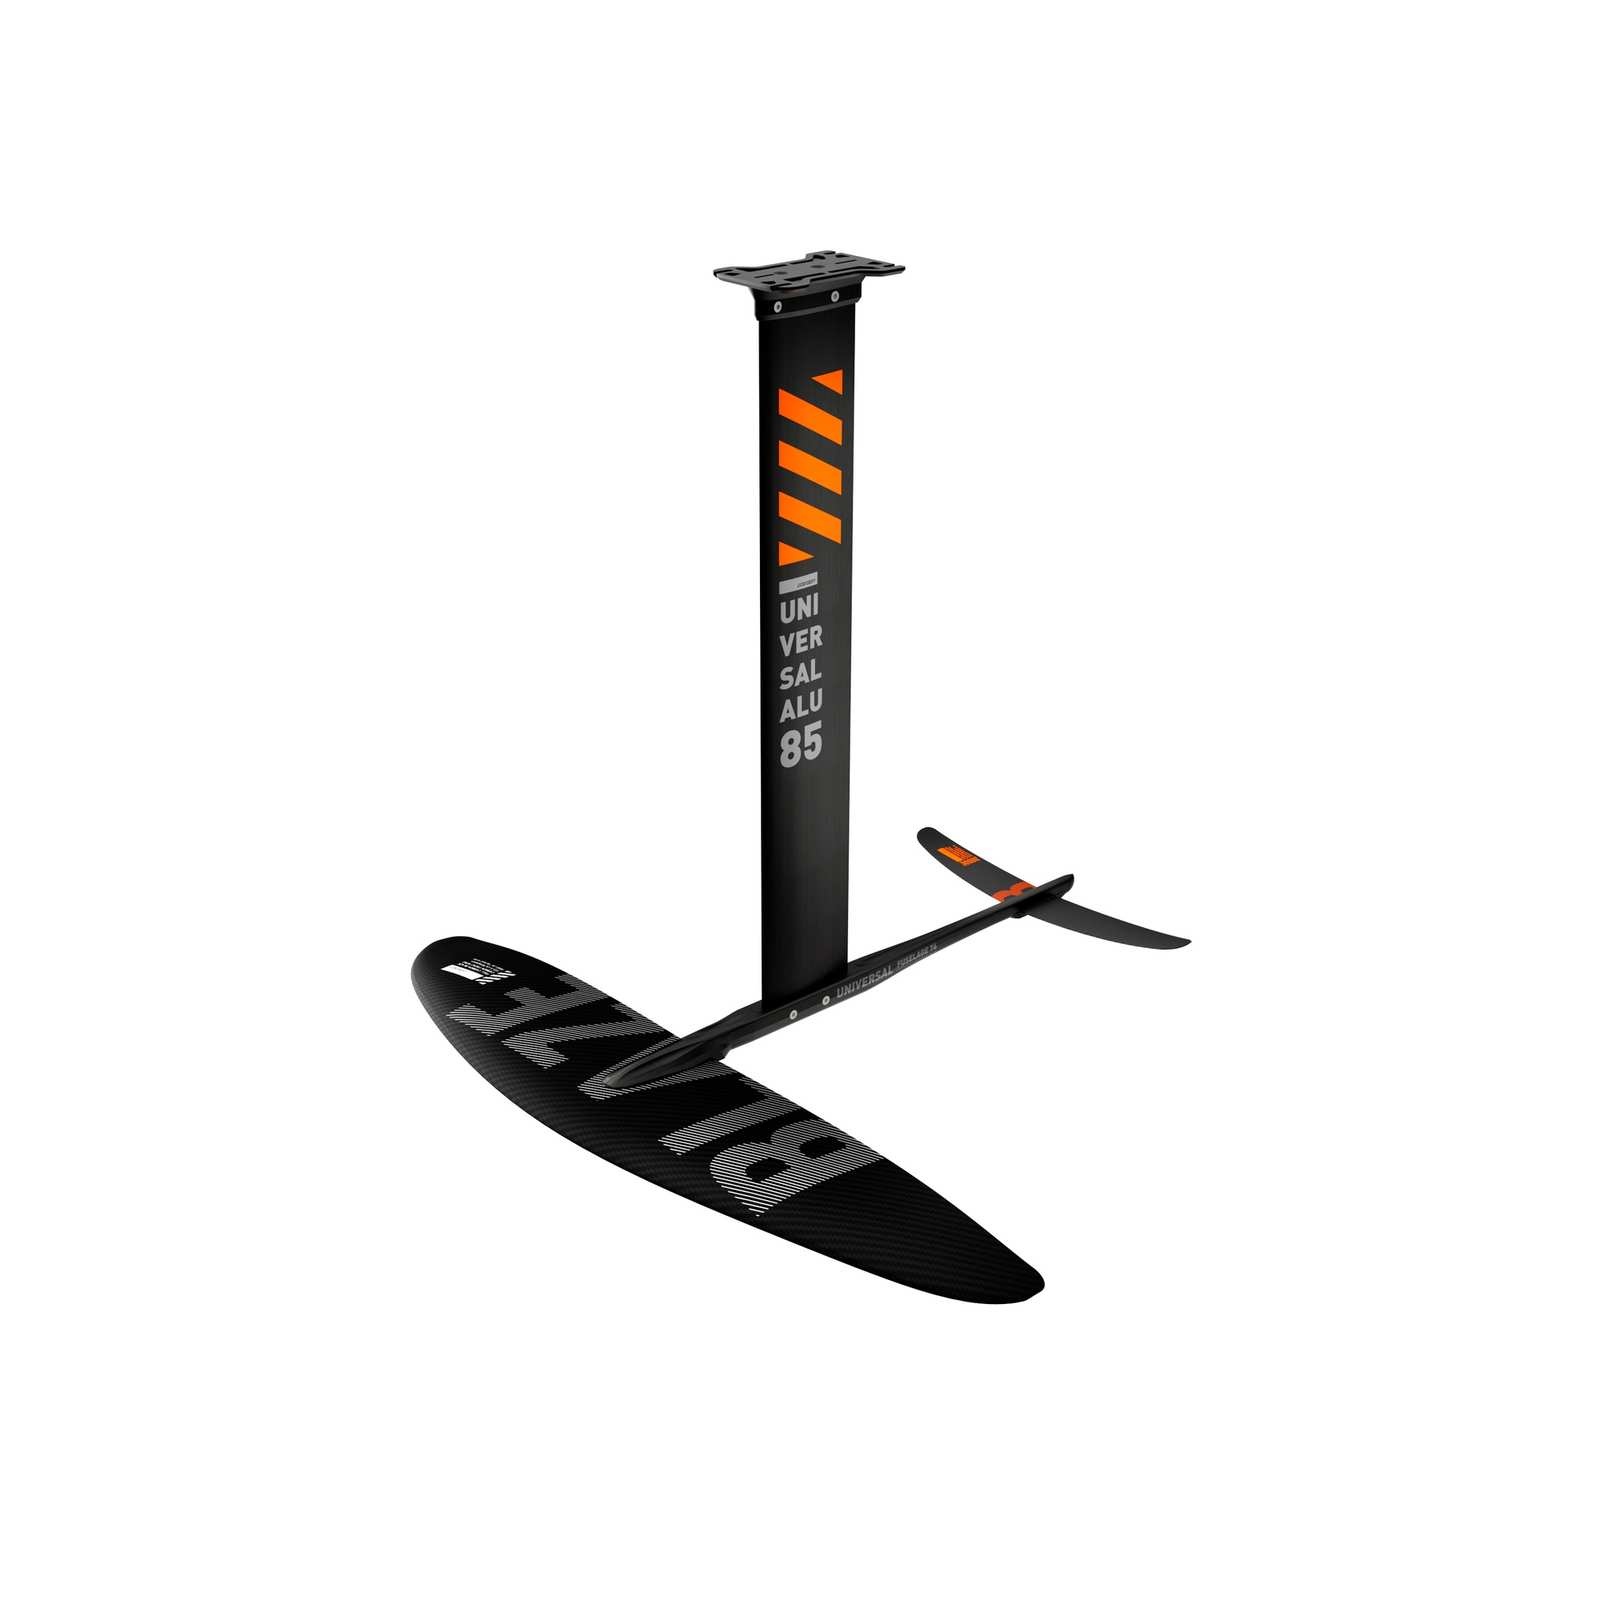
Conjunto de Hydrofoil Blaze Lte Tamaño 1850 RRD 30BLAFSLTE_00_1850
﻿Conjunto de Hydrofoil Blaze Lte Tamaño 1850 RRD 30BLAFSLTE_00_1850 Descripción: El Conjunto de Hydrofoil Blaze Lte de RRD está diseñado para la evolución de la práctica del foiling, ideal tanto para Wing como para Kite foiling. Este conjunto ofrece una eficiencia y un deslizamiento extraordinarios, permitiéndote alcanzar un nivel de rendimiento superior con facilidad. Con un promedio de relación de aspecto de 6.2, las alas Blaze garantizan velocidad y maniobrabilidad, combinando dinámicamente aceleración y control gracias a sus nuevas alas traseras optimizadas. El sistema de fuselaje y mástil ha sido probado extensamente, ofreciendo una mezcla perfecta de rigidez y ligereza que proporciona durabilidad y confort. Este hidrofólio es la herramienta definitiva para quienes buscan maximizar su experiencia en el agua, disfrutando de cada sesión con facilidad y sin esfuerzo. Características clave: Excelencia en velocidad y aceleración, permitiendo despegues sencillos. Diseñado para una maniobrabilidad superior tanto en surf como en aguas tranquilas. Materiales de alta calidad que aseguran durabilidad a largo plazo. Innovaciones tecnológicas en las alas que optimizan el rendimiento en diversas condiciones. Diseño aerodinámico que reduce la resistencia y mejora la eficiencia. Adaptable a las necesidades del usuario, proporcionando una experiencia personalizada en el agua. Compatibilidad con diversos accesorios, facilitando su uso en diferentes estilos de navegación. Especificaciones: Fabricante: RRD SKU: 30BLAFSLTE_00_1850 Material: [Especificar material del producto] Tamaño/Dimensiones: [Especificar dimensiones] Peso: [Especificar peso] Color: [Especificar color] Tamaño: 1850 Categoría: Hidrofólios Grupo de edad: Adultos Género: Unisex Uso recomendado: Este producto es ideal para usuarios de nivel recreativo a avanzado que buscan una experiencia mejorada en la práctica de foiling. Es especialmente adecuado para actividades como el Wing foiling y Kite foiling en diversas condiciones, desde aguas tranquilas hasta olas pequeñas. Aprovecha al máximo este hidrofólio combinándolo con accesorios como tablas de foiling compatibles y otros elementos que complementen tu estilo de navegación para una experiencia integral en el agua.
Brand: RRD
Category: Sporting Goods > Outdoor Recreation > Boating & Water Sports > Windfoiling > Windfoil Foils